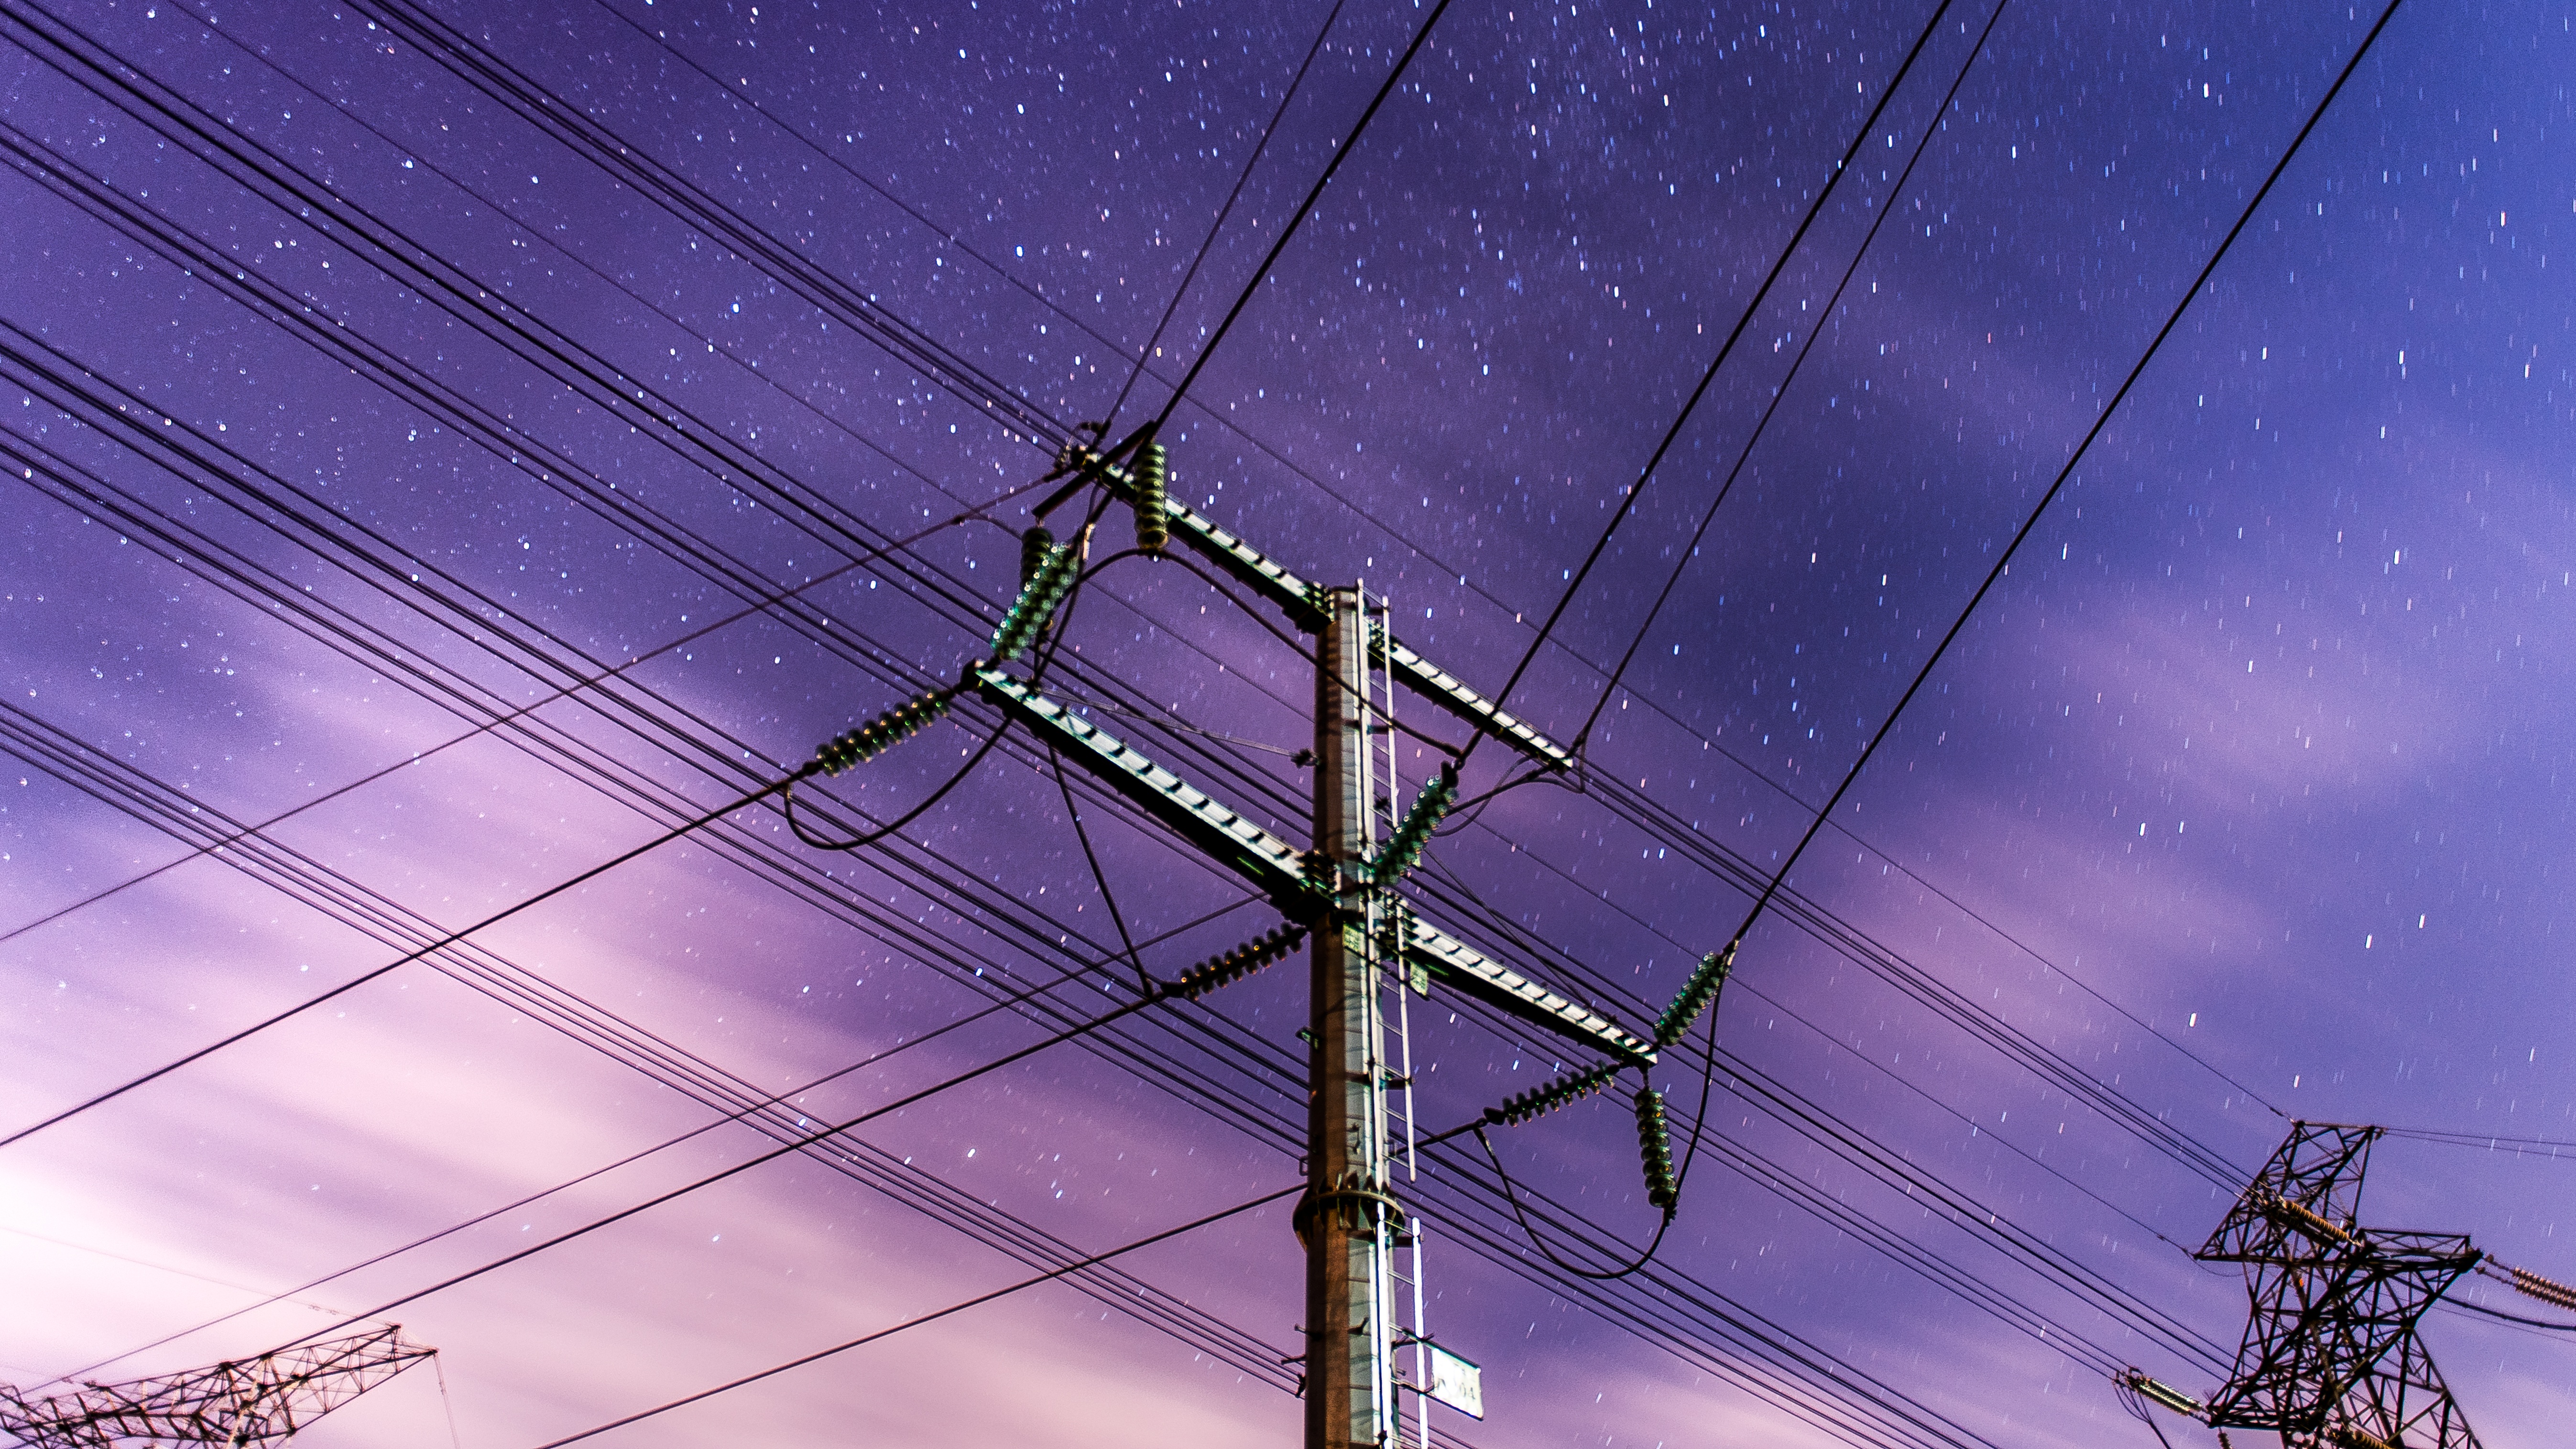
sky, night, star, line, tower, mast, electricity, energy, stars, symmetry, transmission tower, electrical supply, overhead power line, telephone poles, anime winds